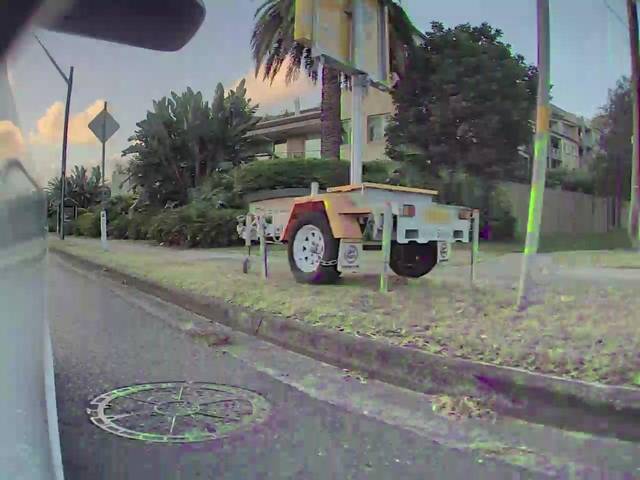
Region: Australia
Coordinates: -33.783, 151.28